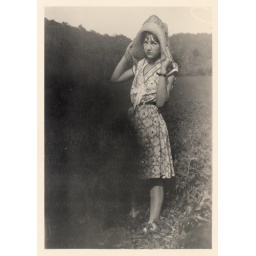
vintage unknown girl in a hat